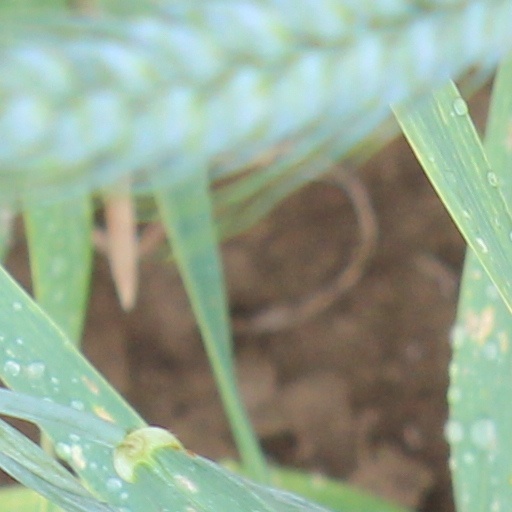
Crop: wheat